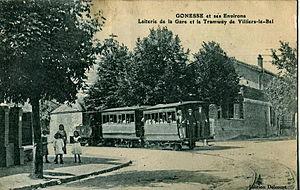
Carte postale ancienne éditée par Delcourt
Le tramway de Villiers-le-Bel est une ancienne ligne de tramway française qui reliait la gare de Villiers-le-Bel - Gonesse - Arnouville au village de Villiers-le-Bel, en Seine-et-Oise, actuel Val-d'Oise. Cette ligne a été exploitée de 1878 à 1949 avant d'être supprimée et remplacée par la ligne d'autobus 268, exploitée par la RATP.